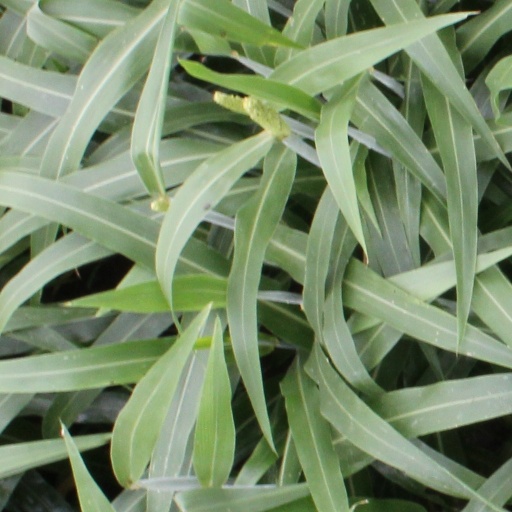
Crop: sorghum